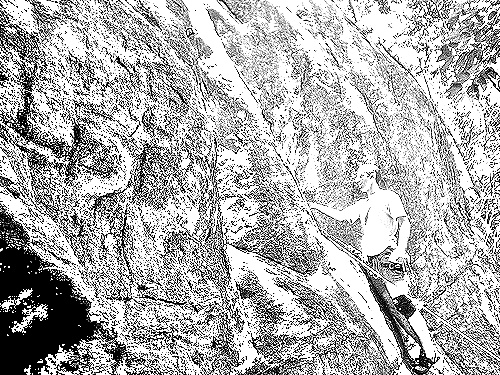
Portrait style: Sketch Portrait